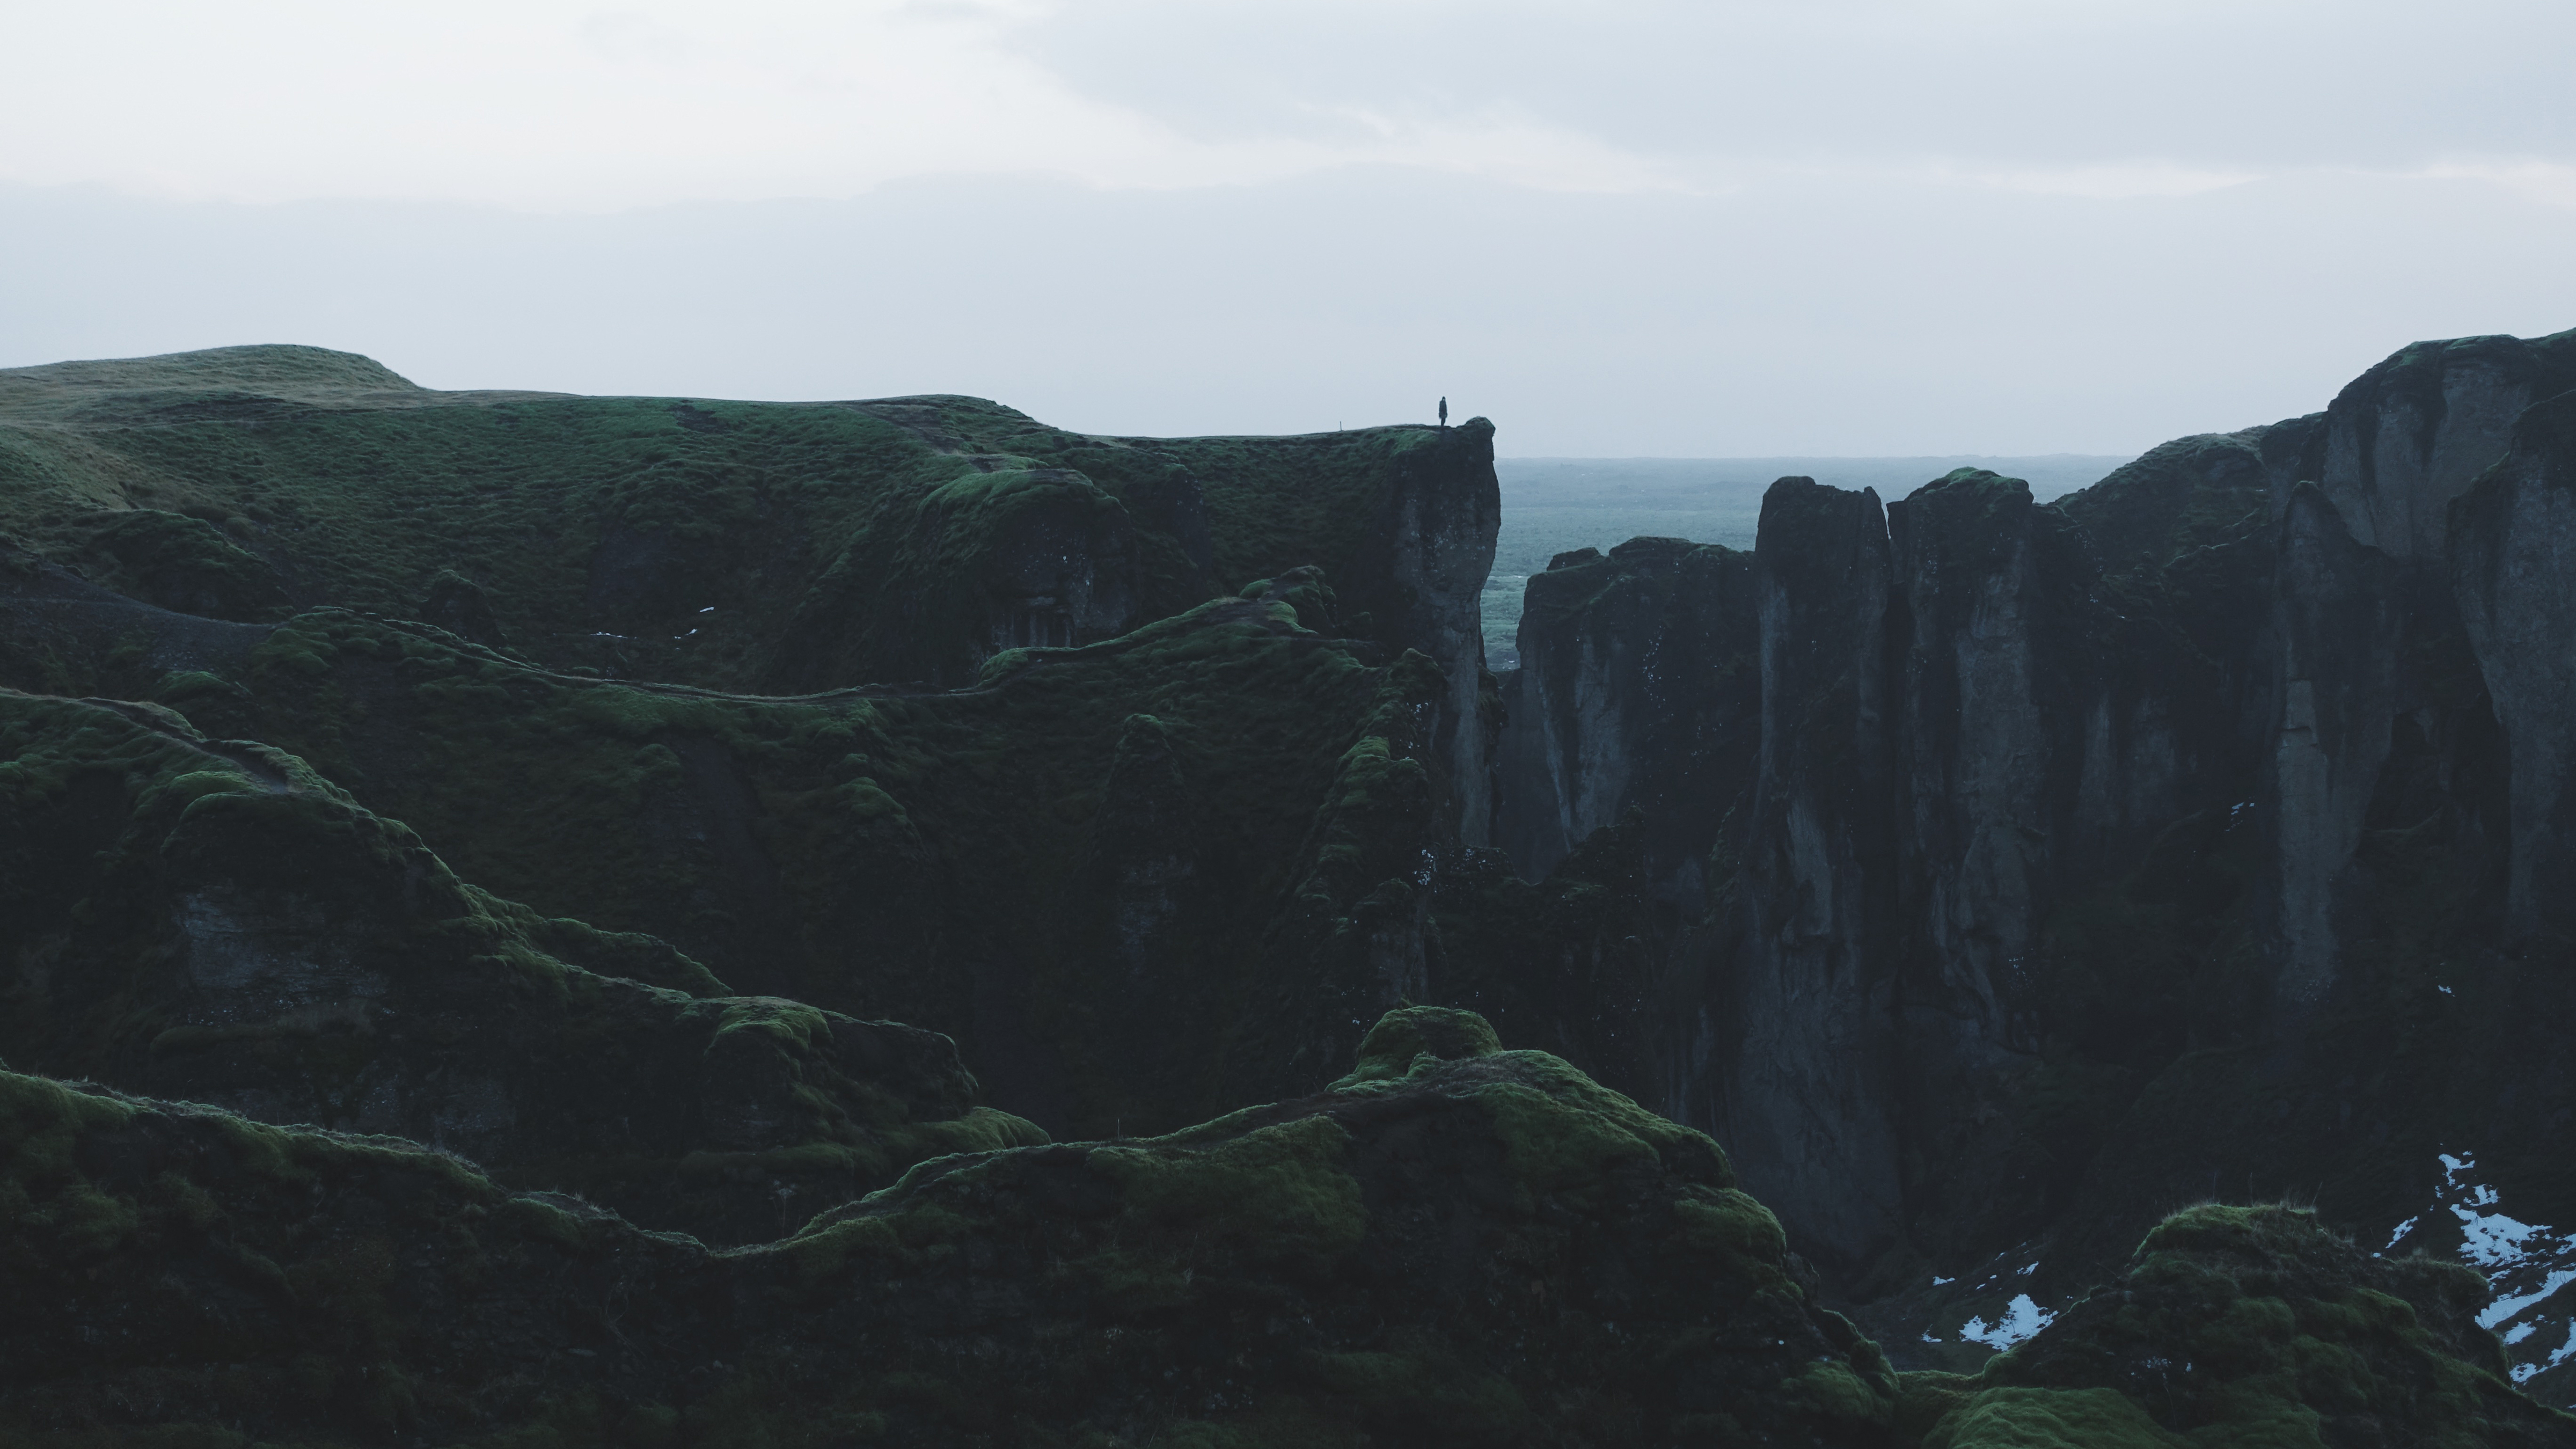
sea, coast, rock, person, mountain, cloud, formation, cliff, terrain, geology, landform, geographical feature